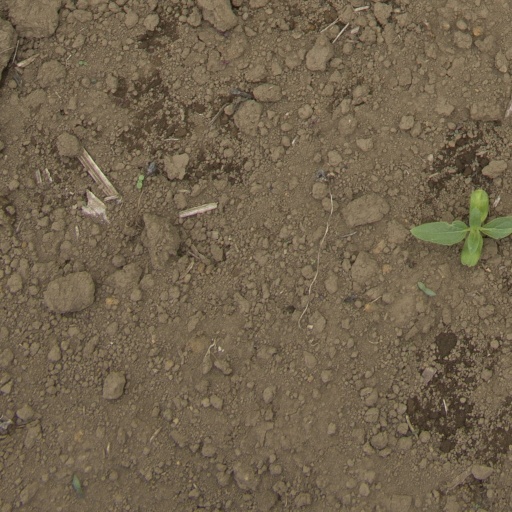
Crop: Jerusalem artichoke